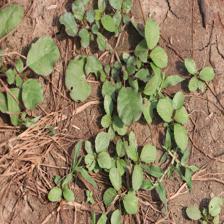
Label: BroadLeafWeed